Steve Bruce

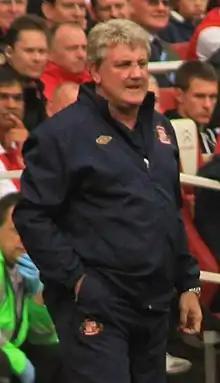
Bruce in 2011

Stephen Roger Bruce (born 31 December 1960) is an English professional football manager and former player who was a centre-back in a twenty-year playing career. He is currently the head coach of EFL League One club Blackpool.